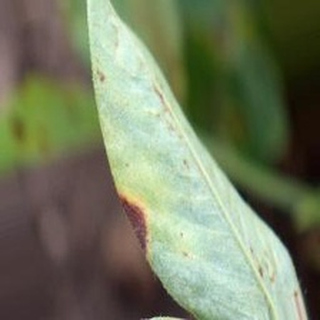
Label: groundnut_early_leaf_spot